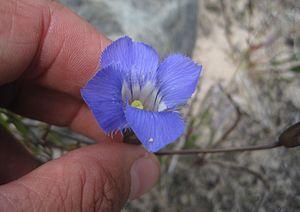
La Grande gentiane, Gentianopsis virgata, est une espèce de plantes herbacées bisannuelles de la famille des Gentianaceae.
L'habitat floristique du Barachois-de-Bonaventure est une aire protégée du Québec située à Bonaventure. Cette petite aire de 38 ha, située entièrement à l'intérieur de la réserve aquatique de l'Estuaire-de-la-Rivière-Bonaventure, a pour objectif de protéger une population de gentiane de Macoun, une plante herbacée rare au Québec et croissant au bord des îles.
La réserve aquatique de l'Estuaire-de-la-Rivière-Bonaventure est une réserve aquatique du Québec, au Canada, située à proximité de la ville de Bonaventure dans la péninsule gaspésienne. Cette aire protégée de 218,73 ha a pour mission de préserver l'estuaire de la rivière Bonaventure, l'un des dix barachois estuariens au Québec. On trouve sur les îles de l'estuaire plusieurs espèces rares au Québec dont la gentiane de Macoun, l'aster d'Anticosti et la muhlenbergie de Richardson ainsi que vingt-sept autres espèces végétales rares en Gaspésie.